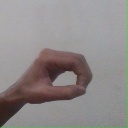
अक्षर: औ